Allée des Acacias in the Bois de Boulogne

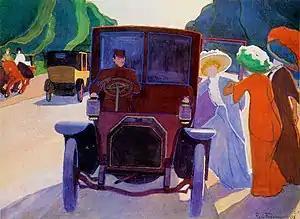
"Allée des Acacias, in the Bois de Boulogne" (1908) by Roger de La Fresnaye

Allée des Acacias, in the Bois de Boulogne is a gouache on card painting by French artist Roger de La Fresnaye, from 1908. It depicts a car on a street in the Bois de Boulogne, Paris. It is now in the Musée Carnavalet, Paris. It was once used on a poster promoting cars made by the painter's brother.